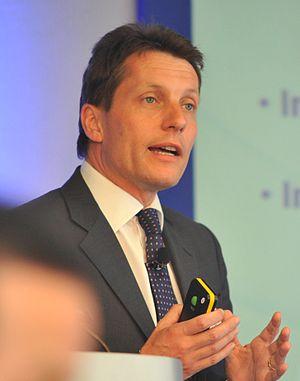
Andrew Hedley Hornby est un homme d'affaires anglais né le 21 janvier 1967. Il a exercé plusieurs fonctions directoriales au sein de Halifax - Bank of Scotland, Alliance Boots ou Pharmacy2U.